Templeton Peck

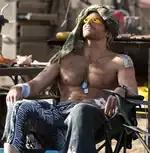
Bradley Cooper as Templeton "Faceman" Peck in the 2010 "The A-Team" film.

In the 2010 film, Peck is played by Bradley Cooper. Like B.A., Hannibal, and Murdock, he has an Army Ranger tattoo (on his right arm). As in the TV series, Face is depicted as a handsome, smooth-talking ladies' man, but is also shown having a relationship with Captain Charissa Sosa (Jessica Biel), who pursues the A-Team after they escape from prison.